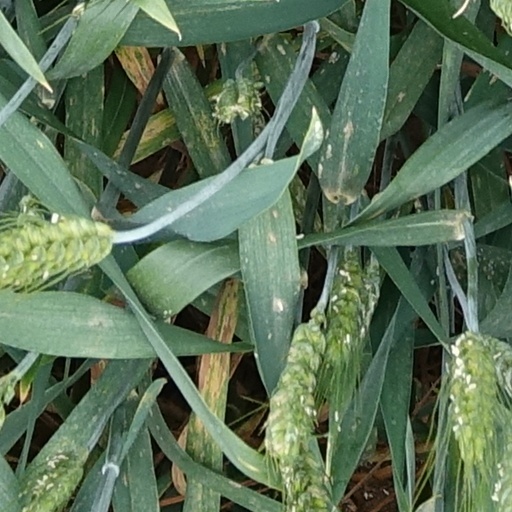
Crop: wheat